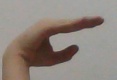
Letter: jeem